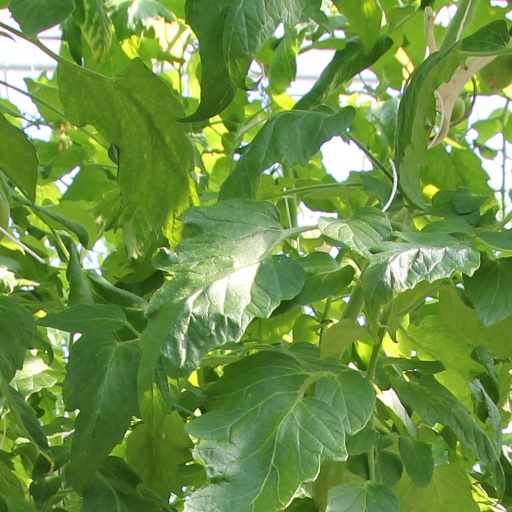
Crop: tomato